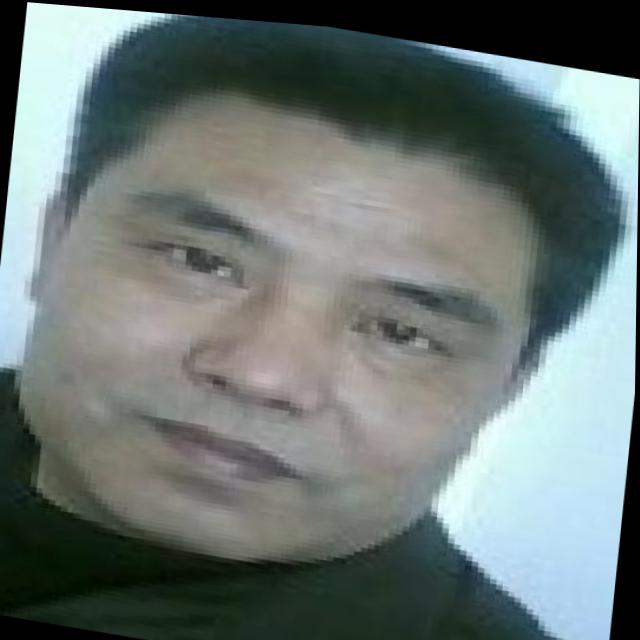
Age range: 45-64